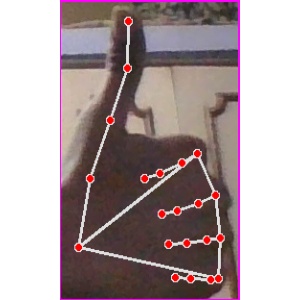
अक्षर: थ